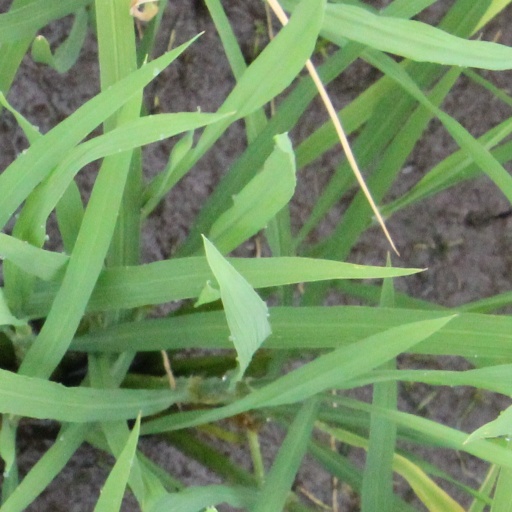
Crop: rice